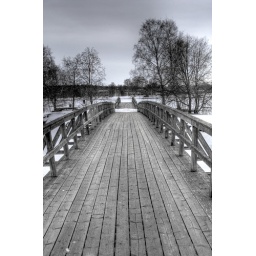
Two wooden bridges spanning a small bay connected to the Klar river in Karlstad, Sweden.